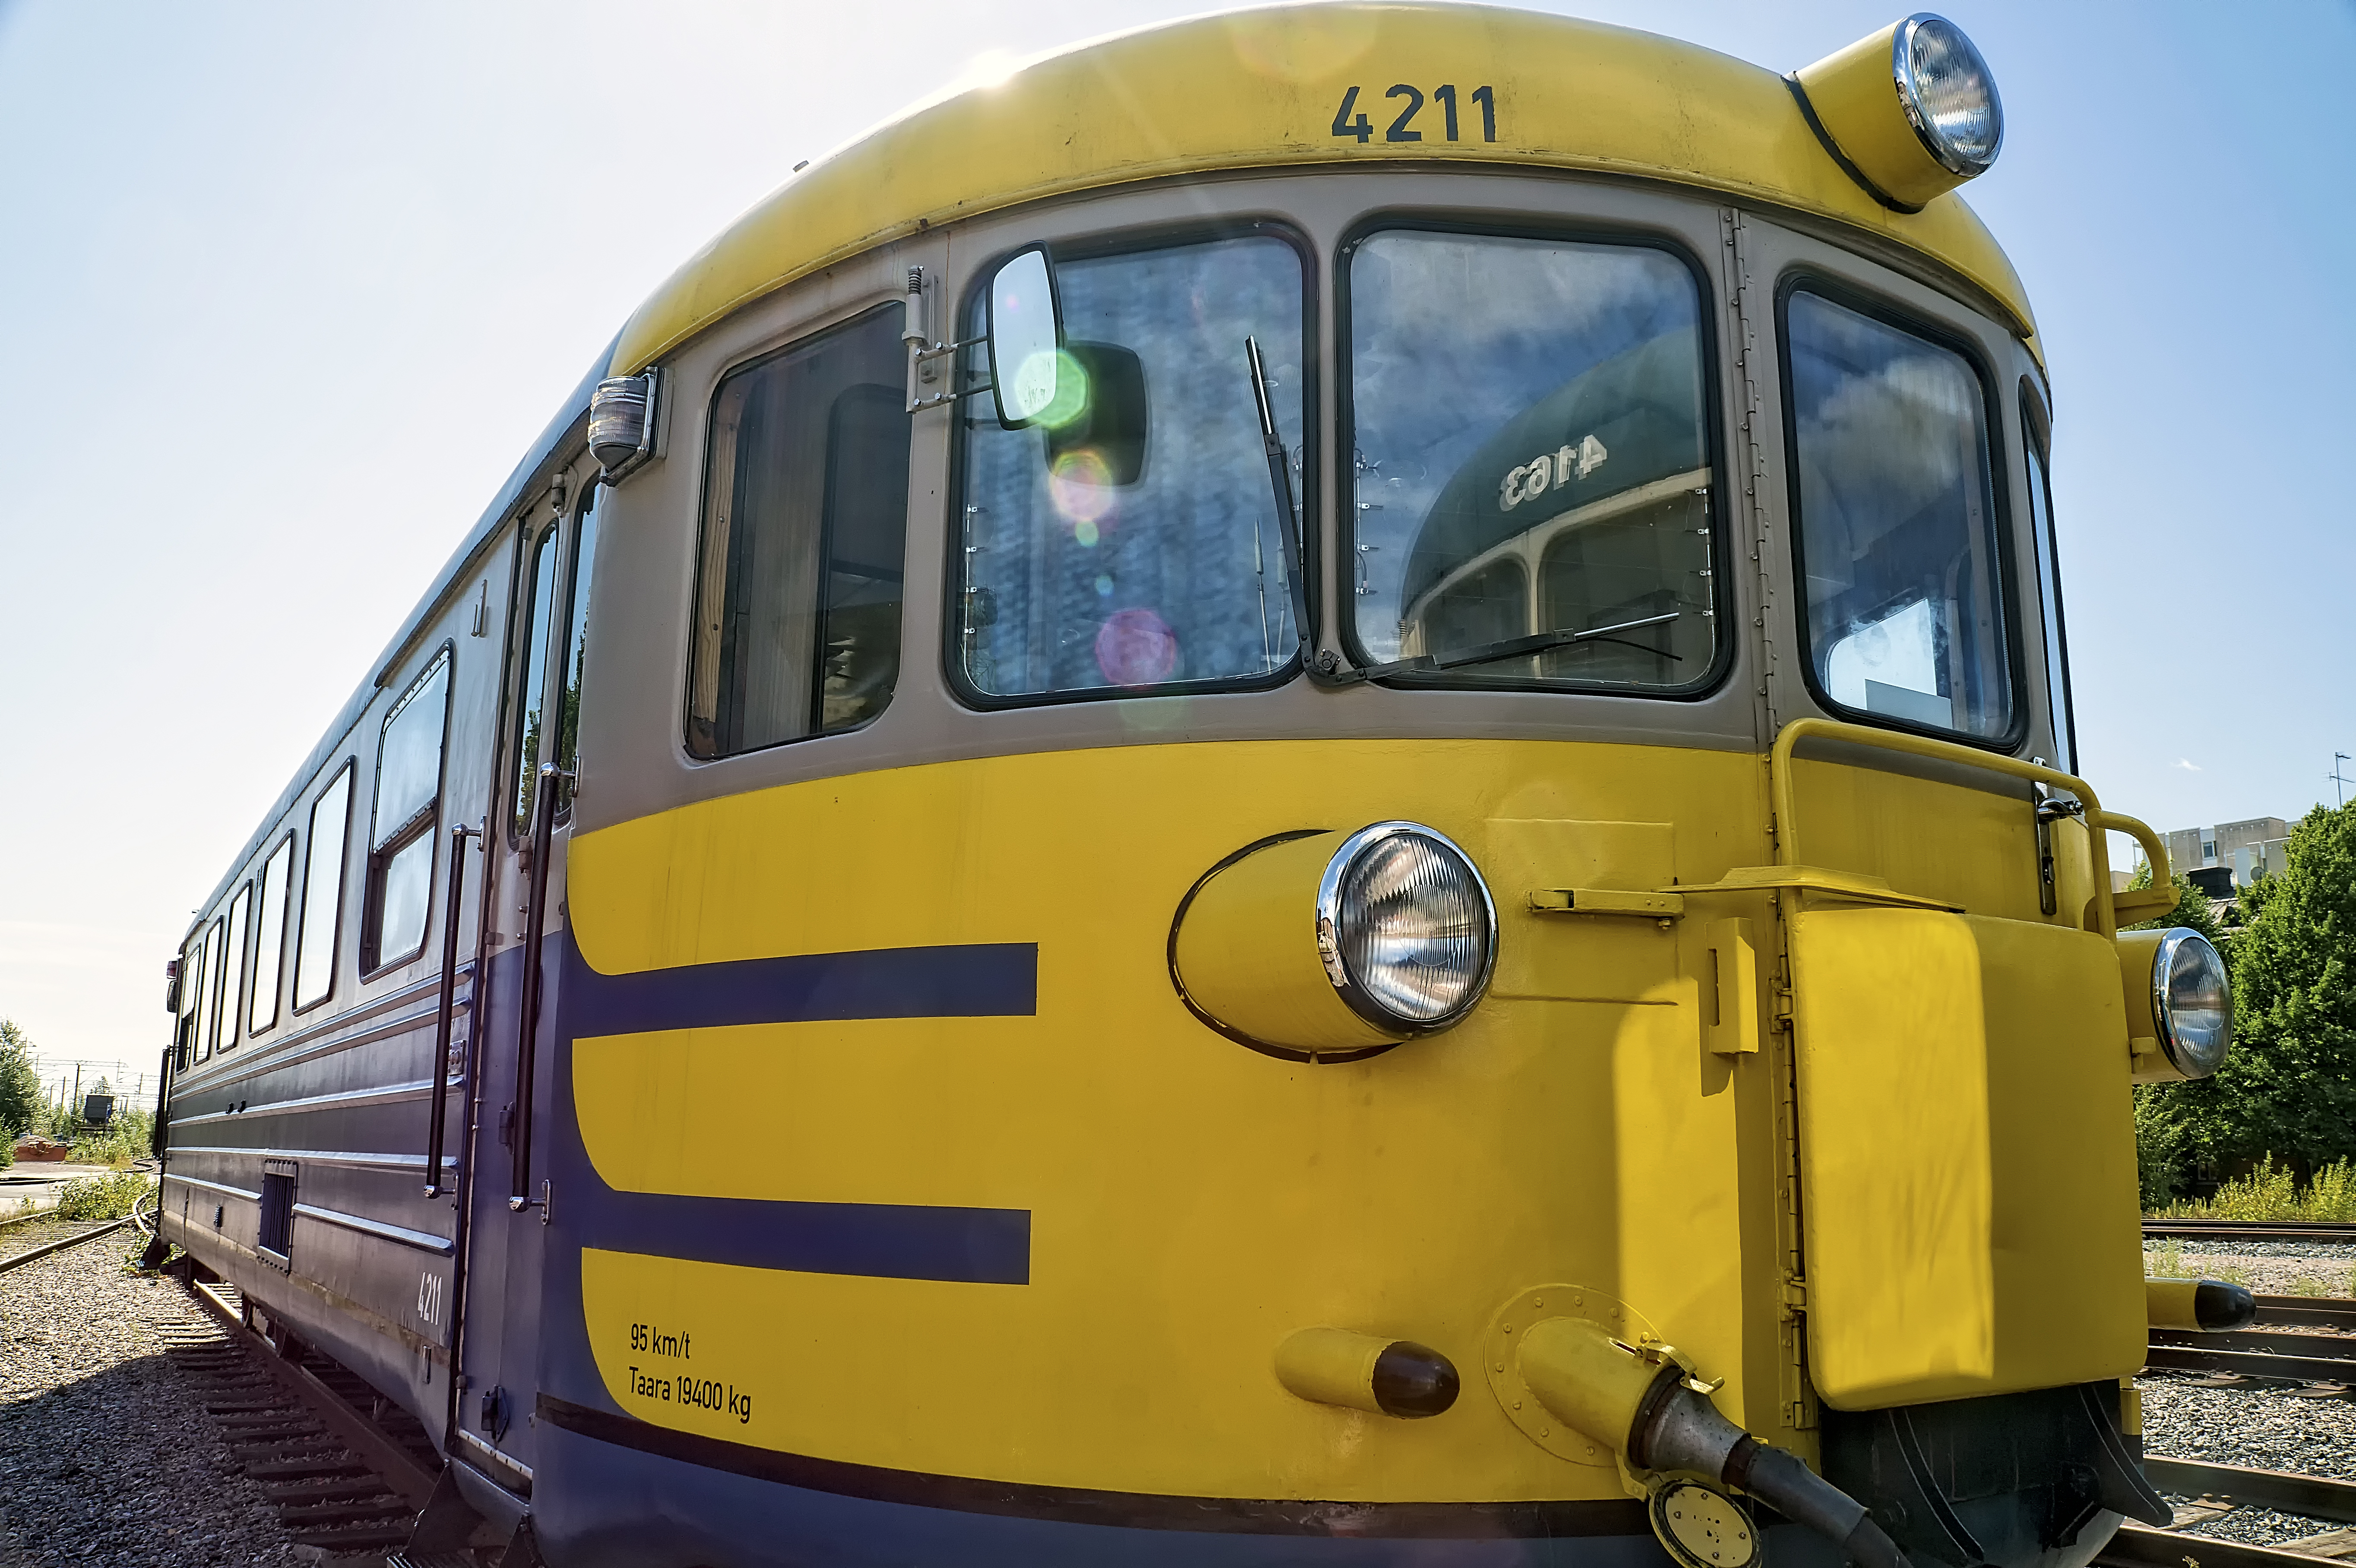
old, train, tram, transport, vehicle, public transport, locomotive, finland, helsinki, commuter, pasila, ltthattu, decommissioned, 4211, rail transport, land vehicle, mode of transport, rolling stock